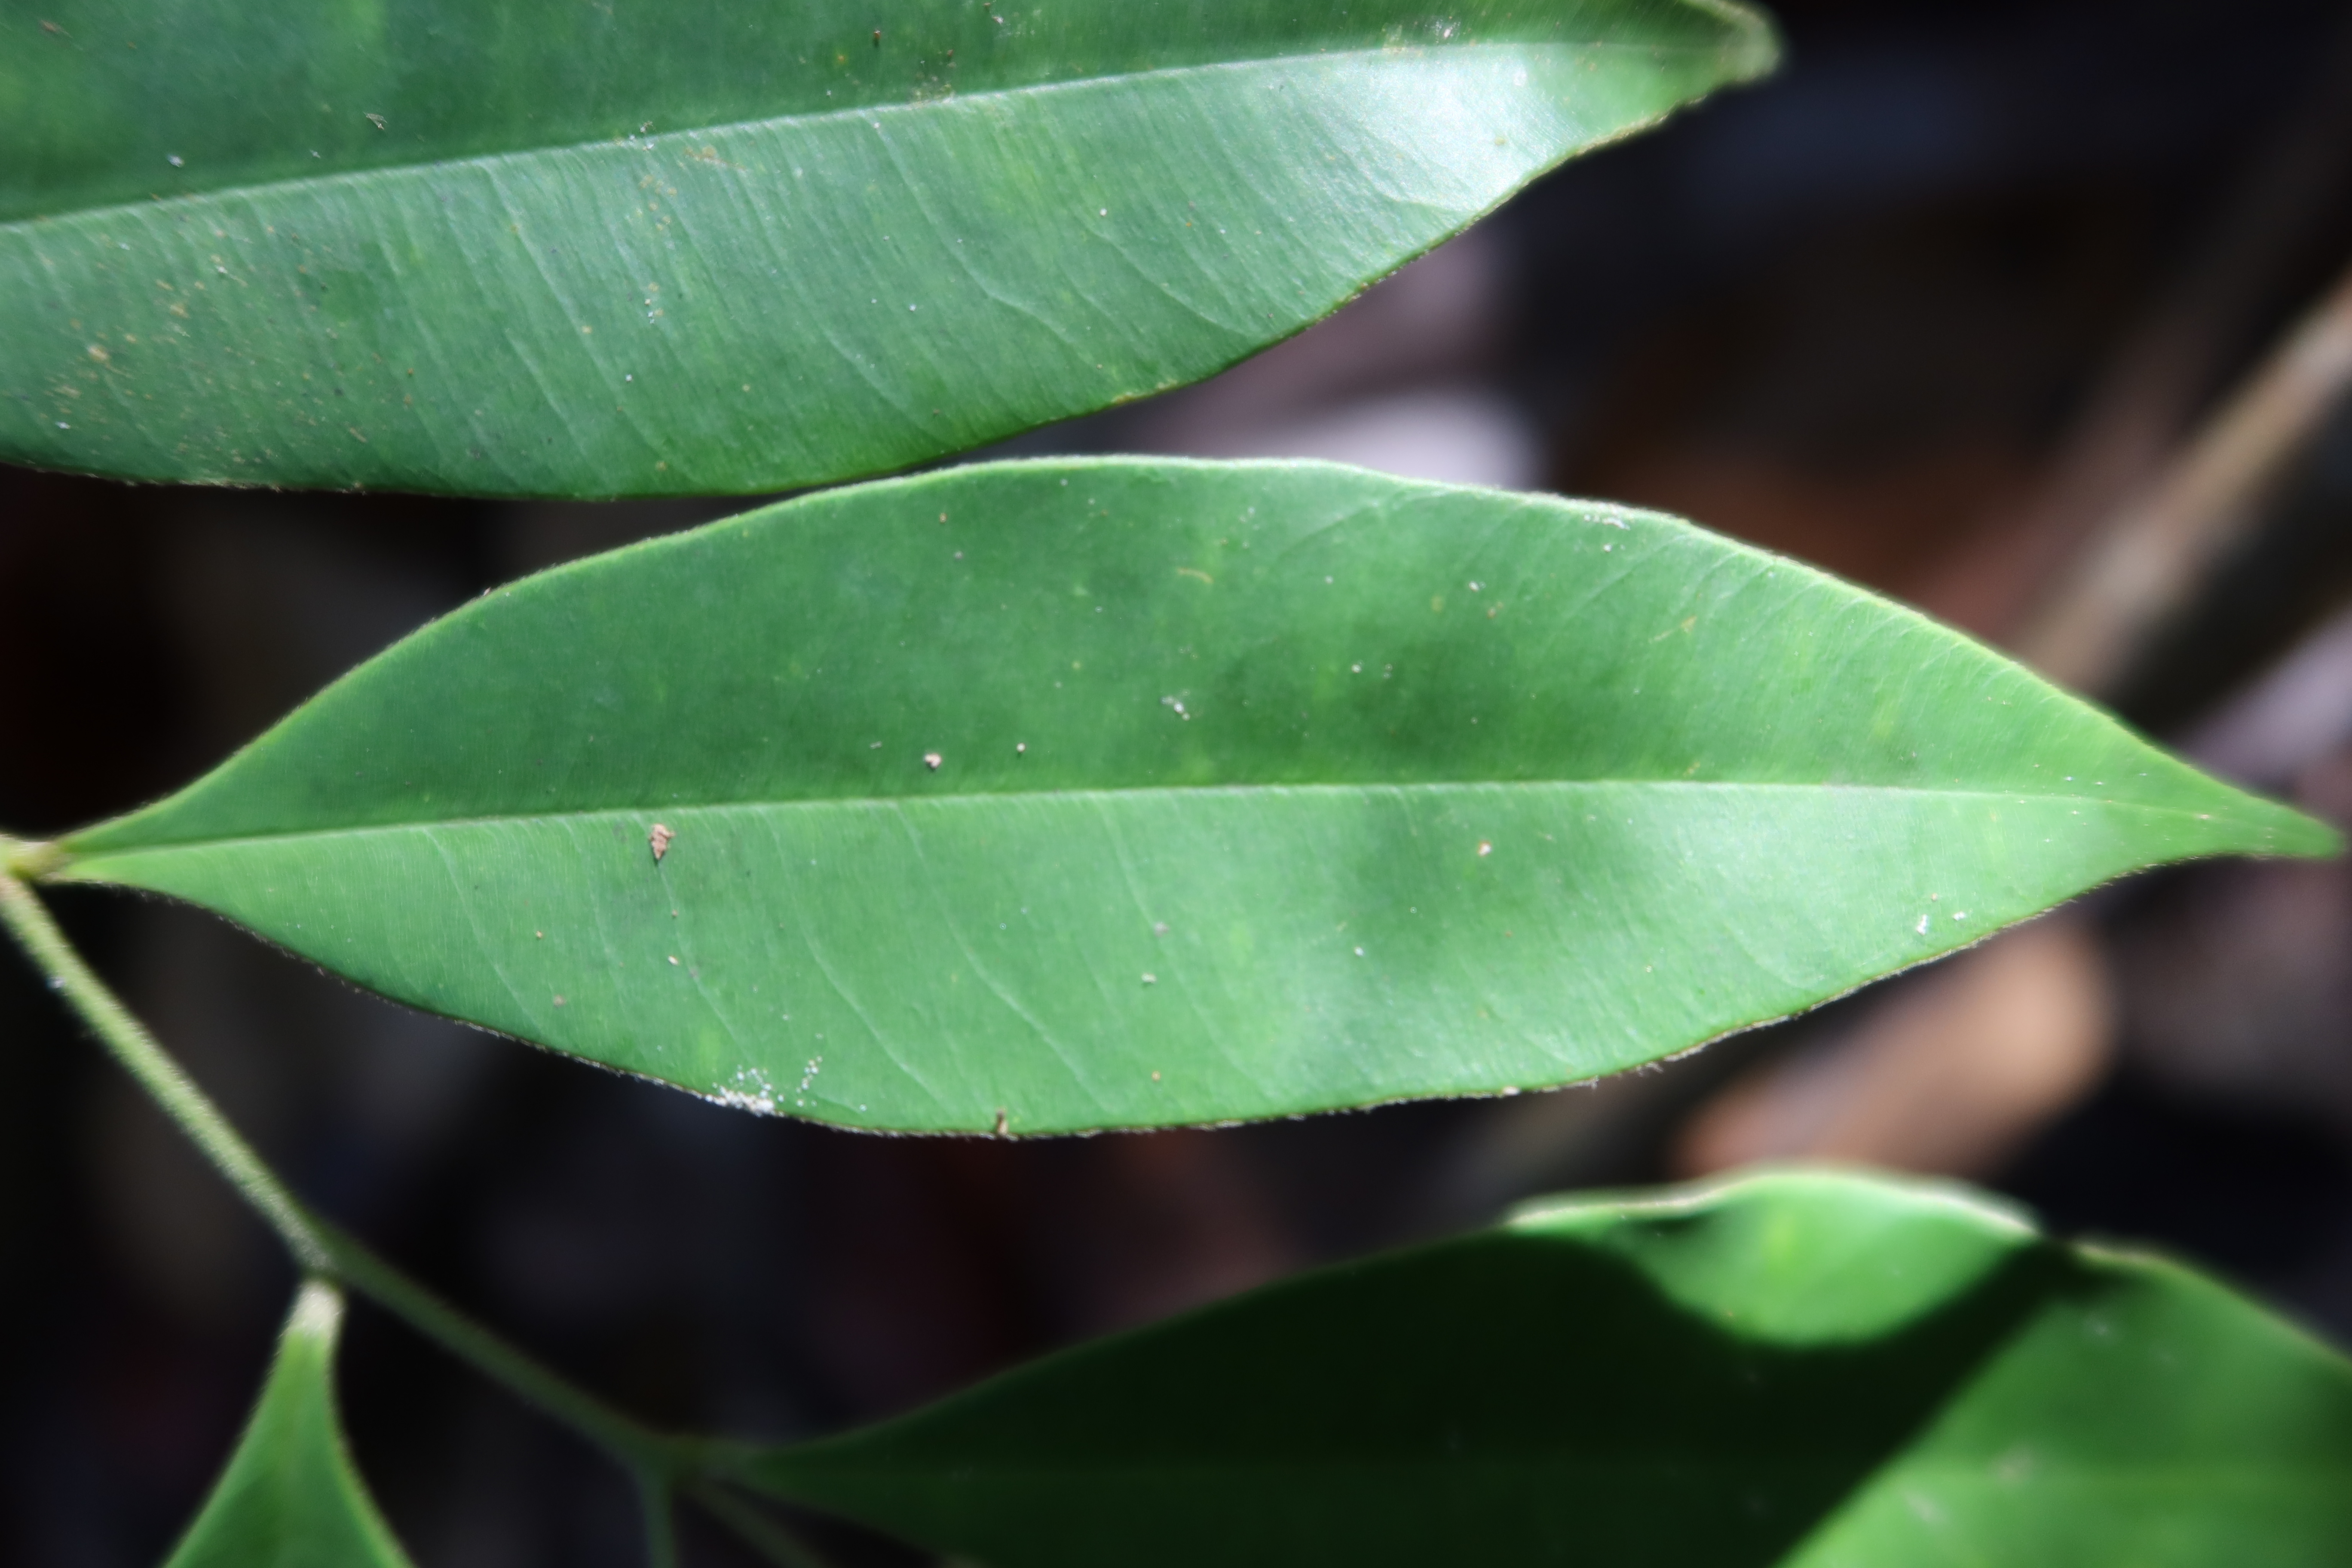
Label: Powdery mildew